Tony Siragusa

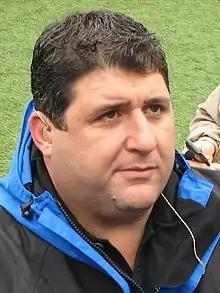
Siragusa in 2006

Anthony Siragusa (May 14, 1967 – June 22, 2022), nicknamed "the Goose", was an American professional football player who was a defensive tackle for 12 seasons with the Indianapolis Colts and the Baltimore Ravens in the National Football League (NFL). After his football career, he worked as a sideline analyst for NFL games broadcast on the Fox Network from 2003 to 2015. He also hosted various shows on television, such as the home renovation program "Man Caves" on the DIY Network.